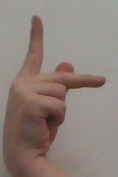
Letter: dha